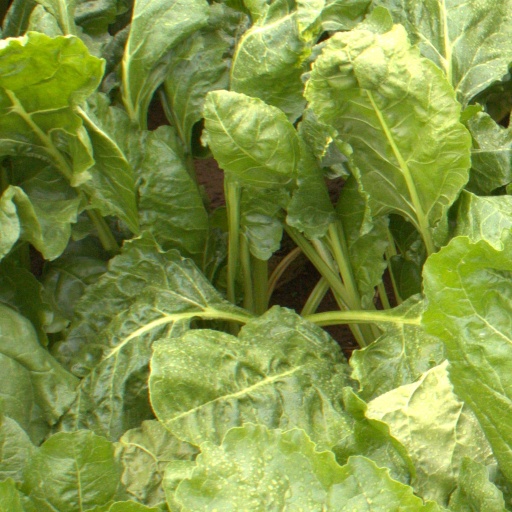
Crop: sugar beet